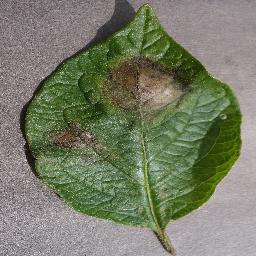
Label: Potato___Late_blight